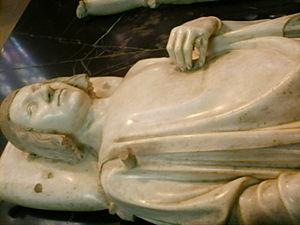
Cette liste recense les gisants situés en France.
La tripartition du corps est une technique funéraire consistant à séparer le corps d'un défunt de haut rang en plusieurs parties, généralement entre les ossements, le cœur et les entrailles. Elle a été utilisée notamment dans le royaume de France par la dynastie capétienne. Cette dilaceratio permet la multiplication des cérémonies et des lieux de sépulture où honorer le roi défunt. Au Moyen Âge, elle succède parfois au mos Teutonicus, qui consiste à séparer les os de la chair du cadavre.
André Beauneveu, né vers 1335 dans le comté de Hainaut à Valenciennes et mort vers 1400 à Bourges, est un peintre, un sculpteur et un enlumineur actif de 1359 à 1390, qui a travaillé au service du roi de France Charles V et de son frère le duc Jean de Berry. Son œuvre constitue un jalon entre la tradition gothique et le courant réaliste de son contemporain Claus Sluter.